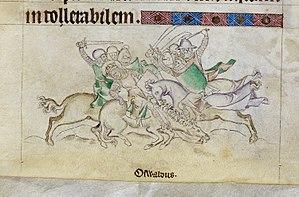
Penda est un roi de Mercie de la première moitié du VIIᵉ siècle.
Oswald est roi de Northumbrie de 634 à sa mort.